Mafia (party game)

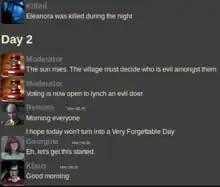
Online gameplay at Mark Kirschstein's https://werewolv.es server

The moderator instructs players to open their eyes and announces who "died" the previous night. Discussion ensues among the living players. At any point, a player may accuse someone of being a mafioso and prompt others to vote to eliminate them. If over half of the players do so, the accused person is eliminated and night begins. Otherwise, the phase continues until an elimination occurs.